Louise Ellery

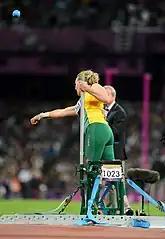

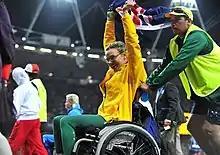
Ellery at the 2012 London Paralympics

At the 2004 Athletics Paralympics, she finished sixth in the Women's Shot Put F32-34/52-53. She finished again in the Women's Shot Put F32-34/52-53 at the 2008 Beijing Paralympics. At the 2012 London Games, she won the silver medal in the Women's Shot Put F32-34 with a throw of 5.90 m. She finished eighth in the Women's Club Throw F31/32/51. At the 2016 Summer Paralympics, Ellery won Bronze in the Women's Shot Put F32 with a throw of 4.19.